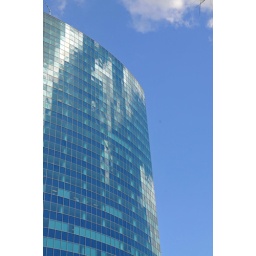
A bright new office building in Port Of Spain, reflecting the clouds.